Denise Huxtable

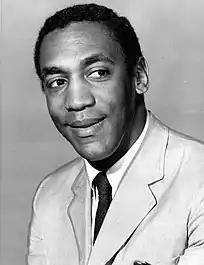
Black and white headshot of a middle-aged African American man with a half-smile donning business attire while looking off to the side of the image.

Tensions between Bonet and Cosby worsened when the actress posed nude for "Interview" and "Rolling Stone" magazines to promote "Angel Heart". Bonet insisted that she was not trying to harm Denise's reputation by posing nude, but rather "felt obligated to my career and my (freedom of) artistic choice". After learning about the photograph's negative press, Cosby purchased a copy of "Interview" for himself, and released a statement defending the photographs while complimenting Bonet's talent and maturity in spite of her young age. The media continued to circulate Bonet's photographs heavily, which is reported to have fueled a highly publicized dispute between the actress and Cosby towards the end of the 1980s. Cosby expressed concern over how the photographs would affect "The Cosby Show" younger audience and Bonet's younger cast mates. Although producers feared the scandal would tarnish "the squeaky-clean Huxtable image", Cosby decided to provide Bonet with her own television series, a spin-off of "The Cosby Show" called "A Different World". The network agreed that Bonet was ready to lead her own show, a revelation by which she was surprised.